Cwm Caseg

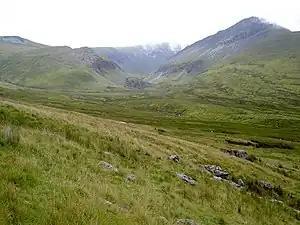
Looking across Afon Caseg towards Cwm Caseg

Cwm Caseg is a broad glacial valley in Snowdonia leading west from the Carneddau towards Bethesda. It is bordered by Carnedd Llewelyn to the southeast, Yr Elen to the west, and Foel Grach to the northeast. It contains a small lake, Ffynnon Caseg.